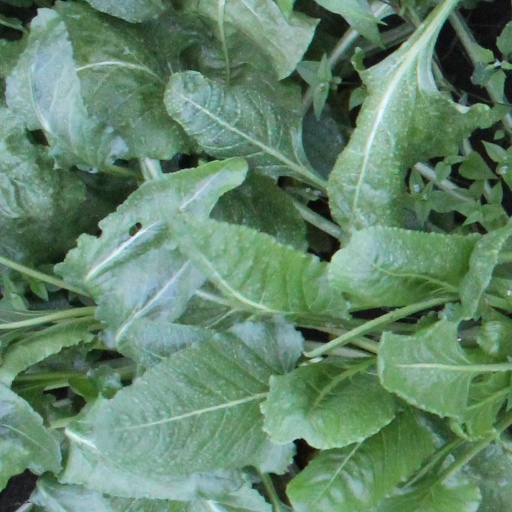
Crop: sugar beet